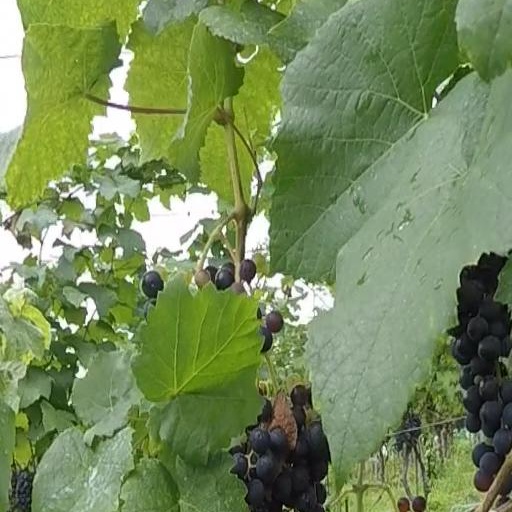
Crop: grape